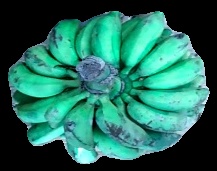
Variety: rasbale
Grade: grade3